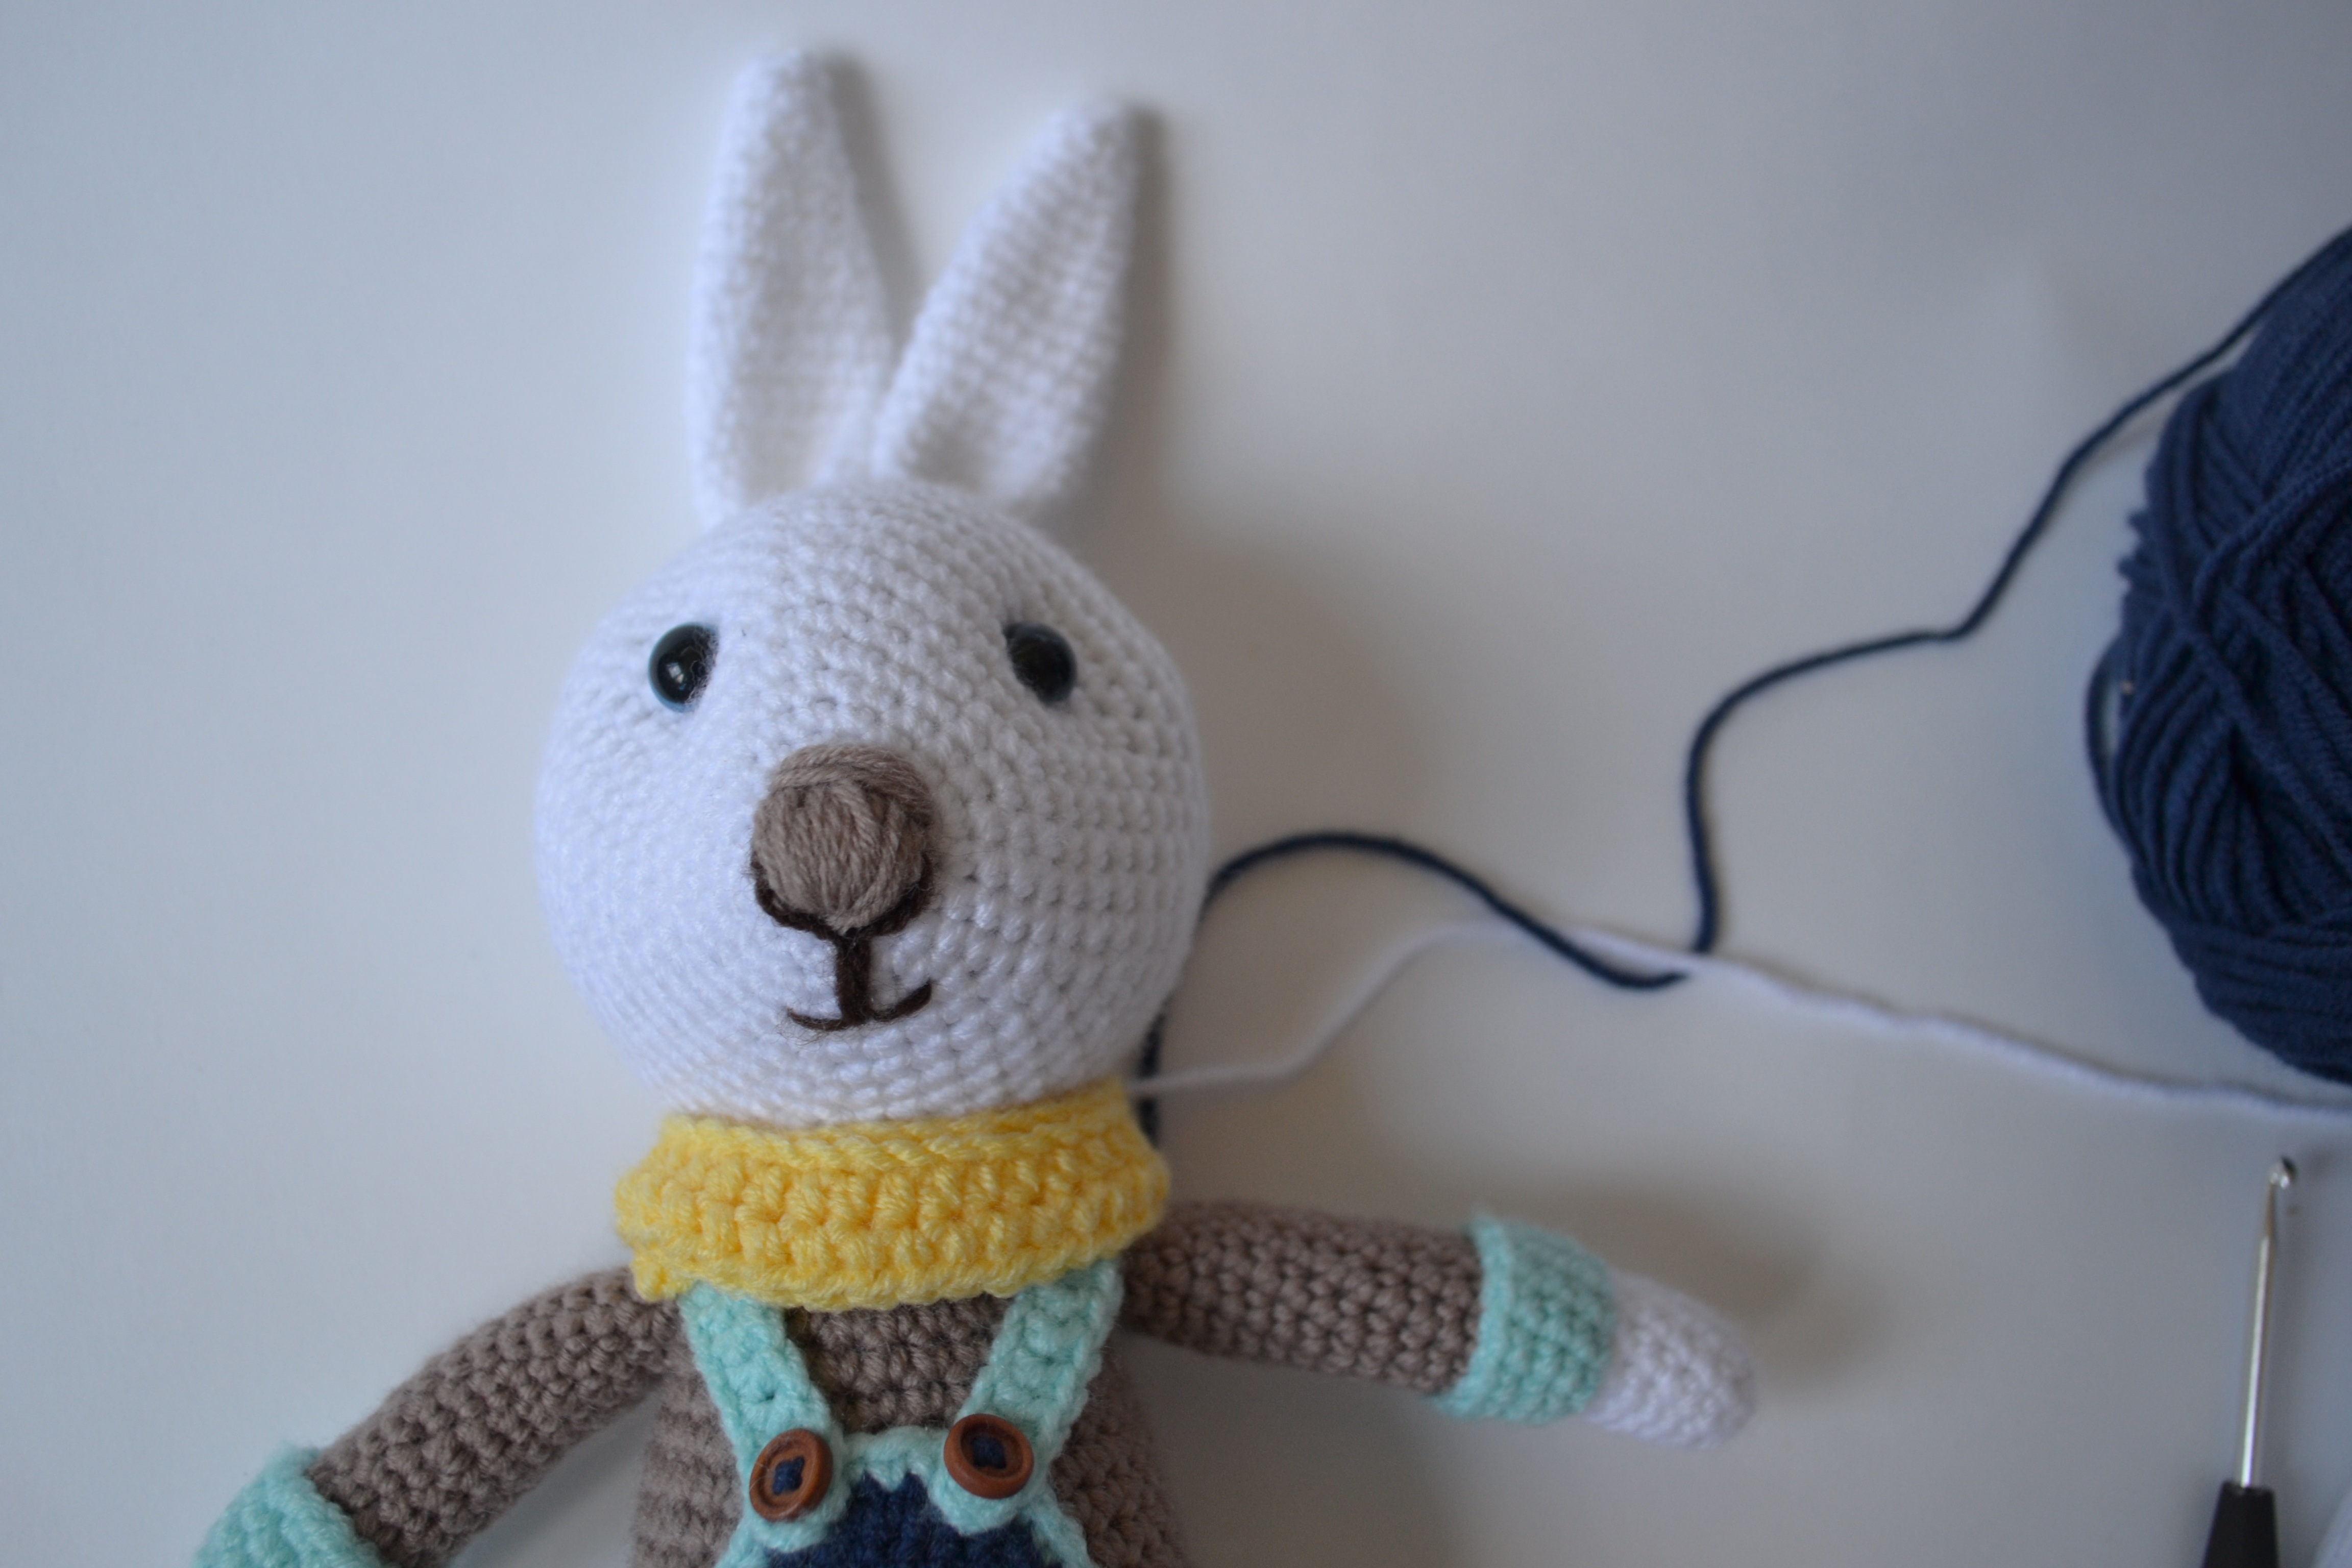
toy, yarn, material, rabbit, product, crochet, knitting, textile, art, handmade, soft, plush, diy, stuffed toy